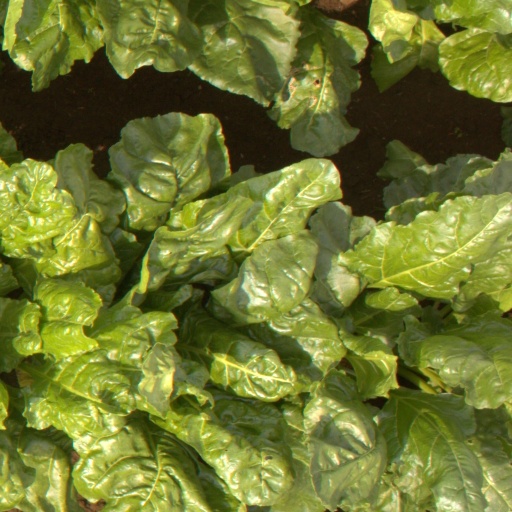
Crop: sugar beet